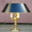
Label: lamp